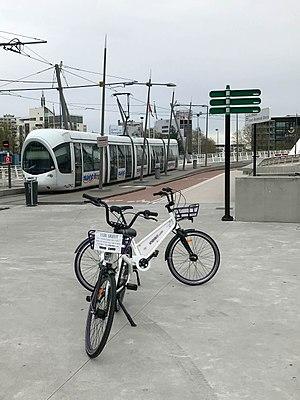
Deux vélo Indigo Weel sur le parvis du musée des Confluences à Lyon
Indigo Infra est une entreprise française proposant des services de stationnement de véhicules en voirie ou dans des parkings spécialisés. Elle opère pour des acteurs privés et publics sur différents modes contractuels.